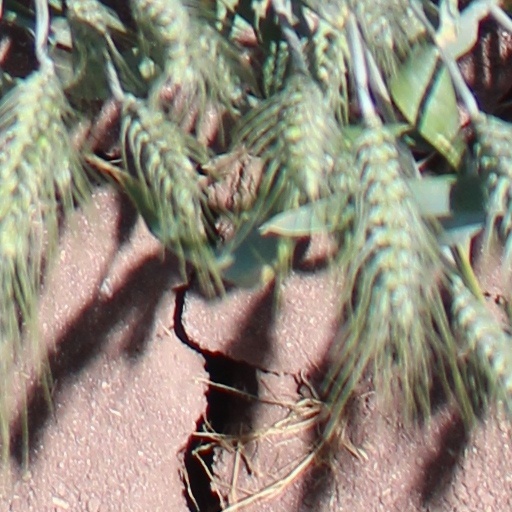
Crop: wheat